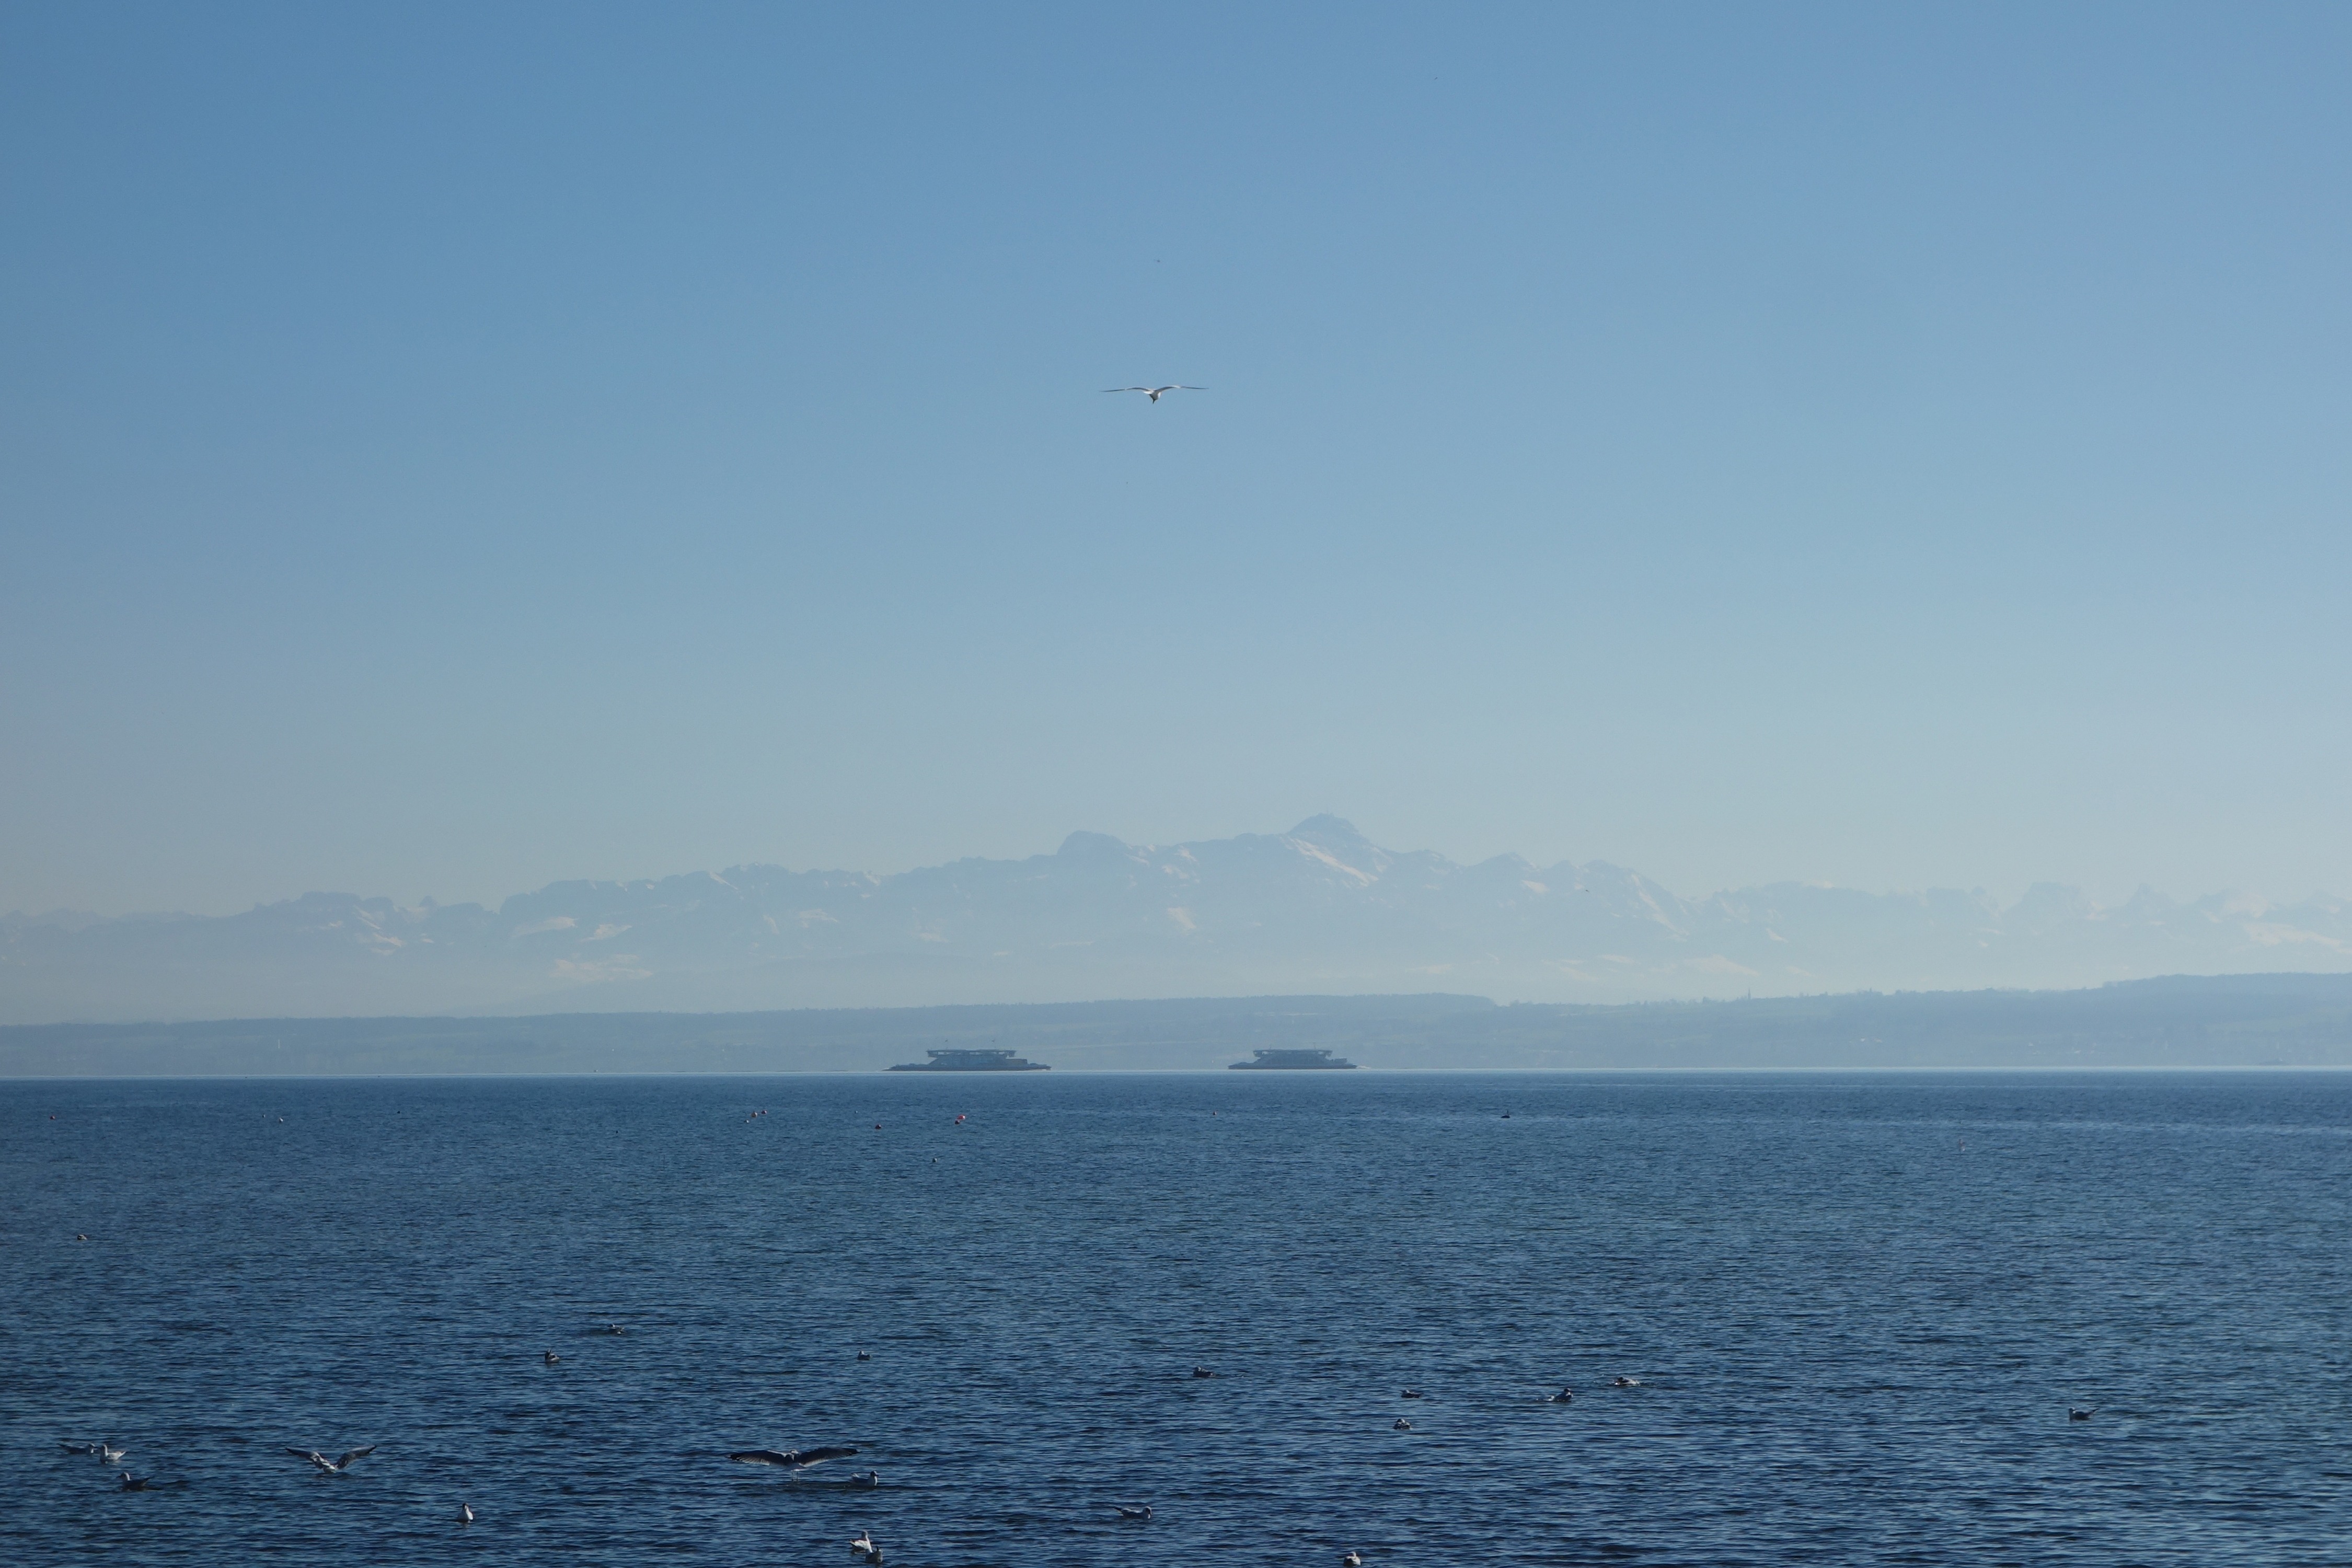
sea, coast, water, ocean, horizon, fog, sunrise, vehicle, holiday, bay, alpine, port, body of water, under, cape, lake constance, unteruhldingen, uhldingen, m hlhofen, faaehre